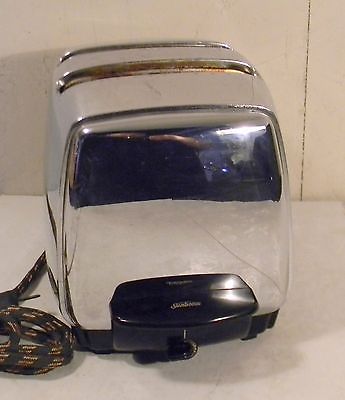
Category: toaster